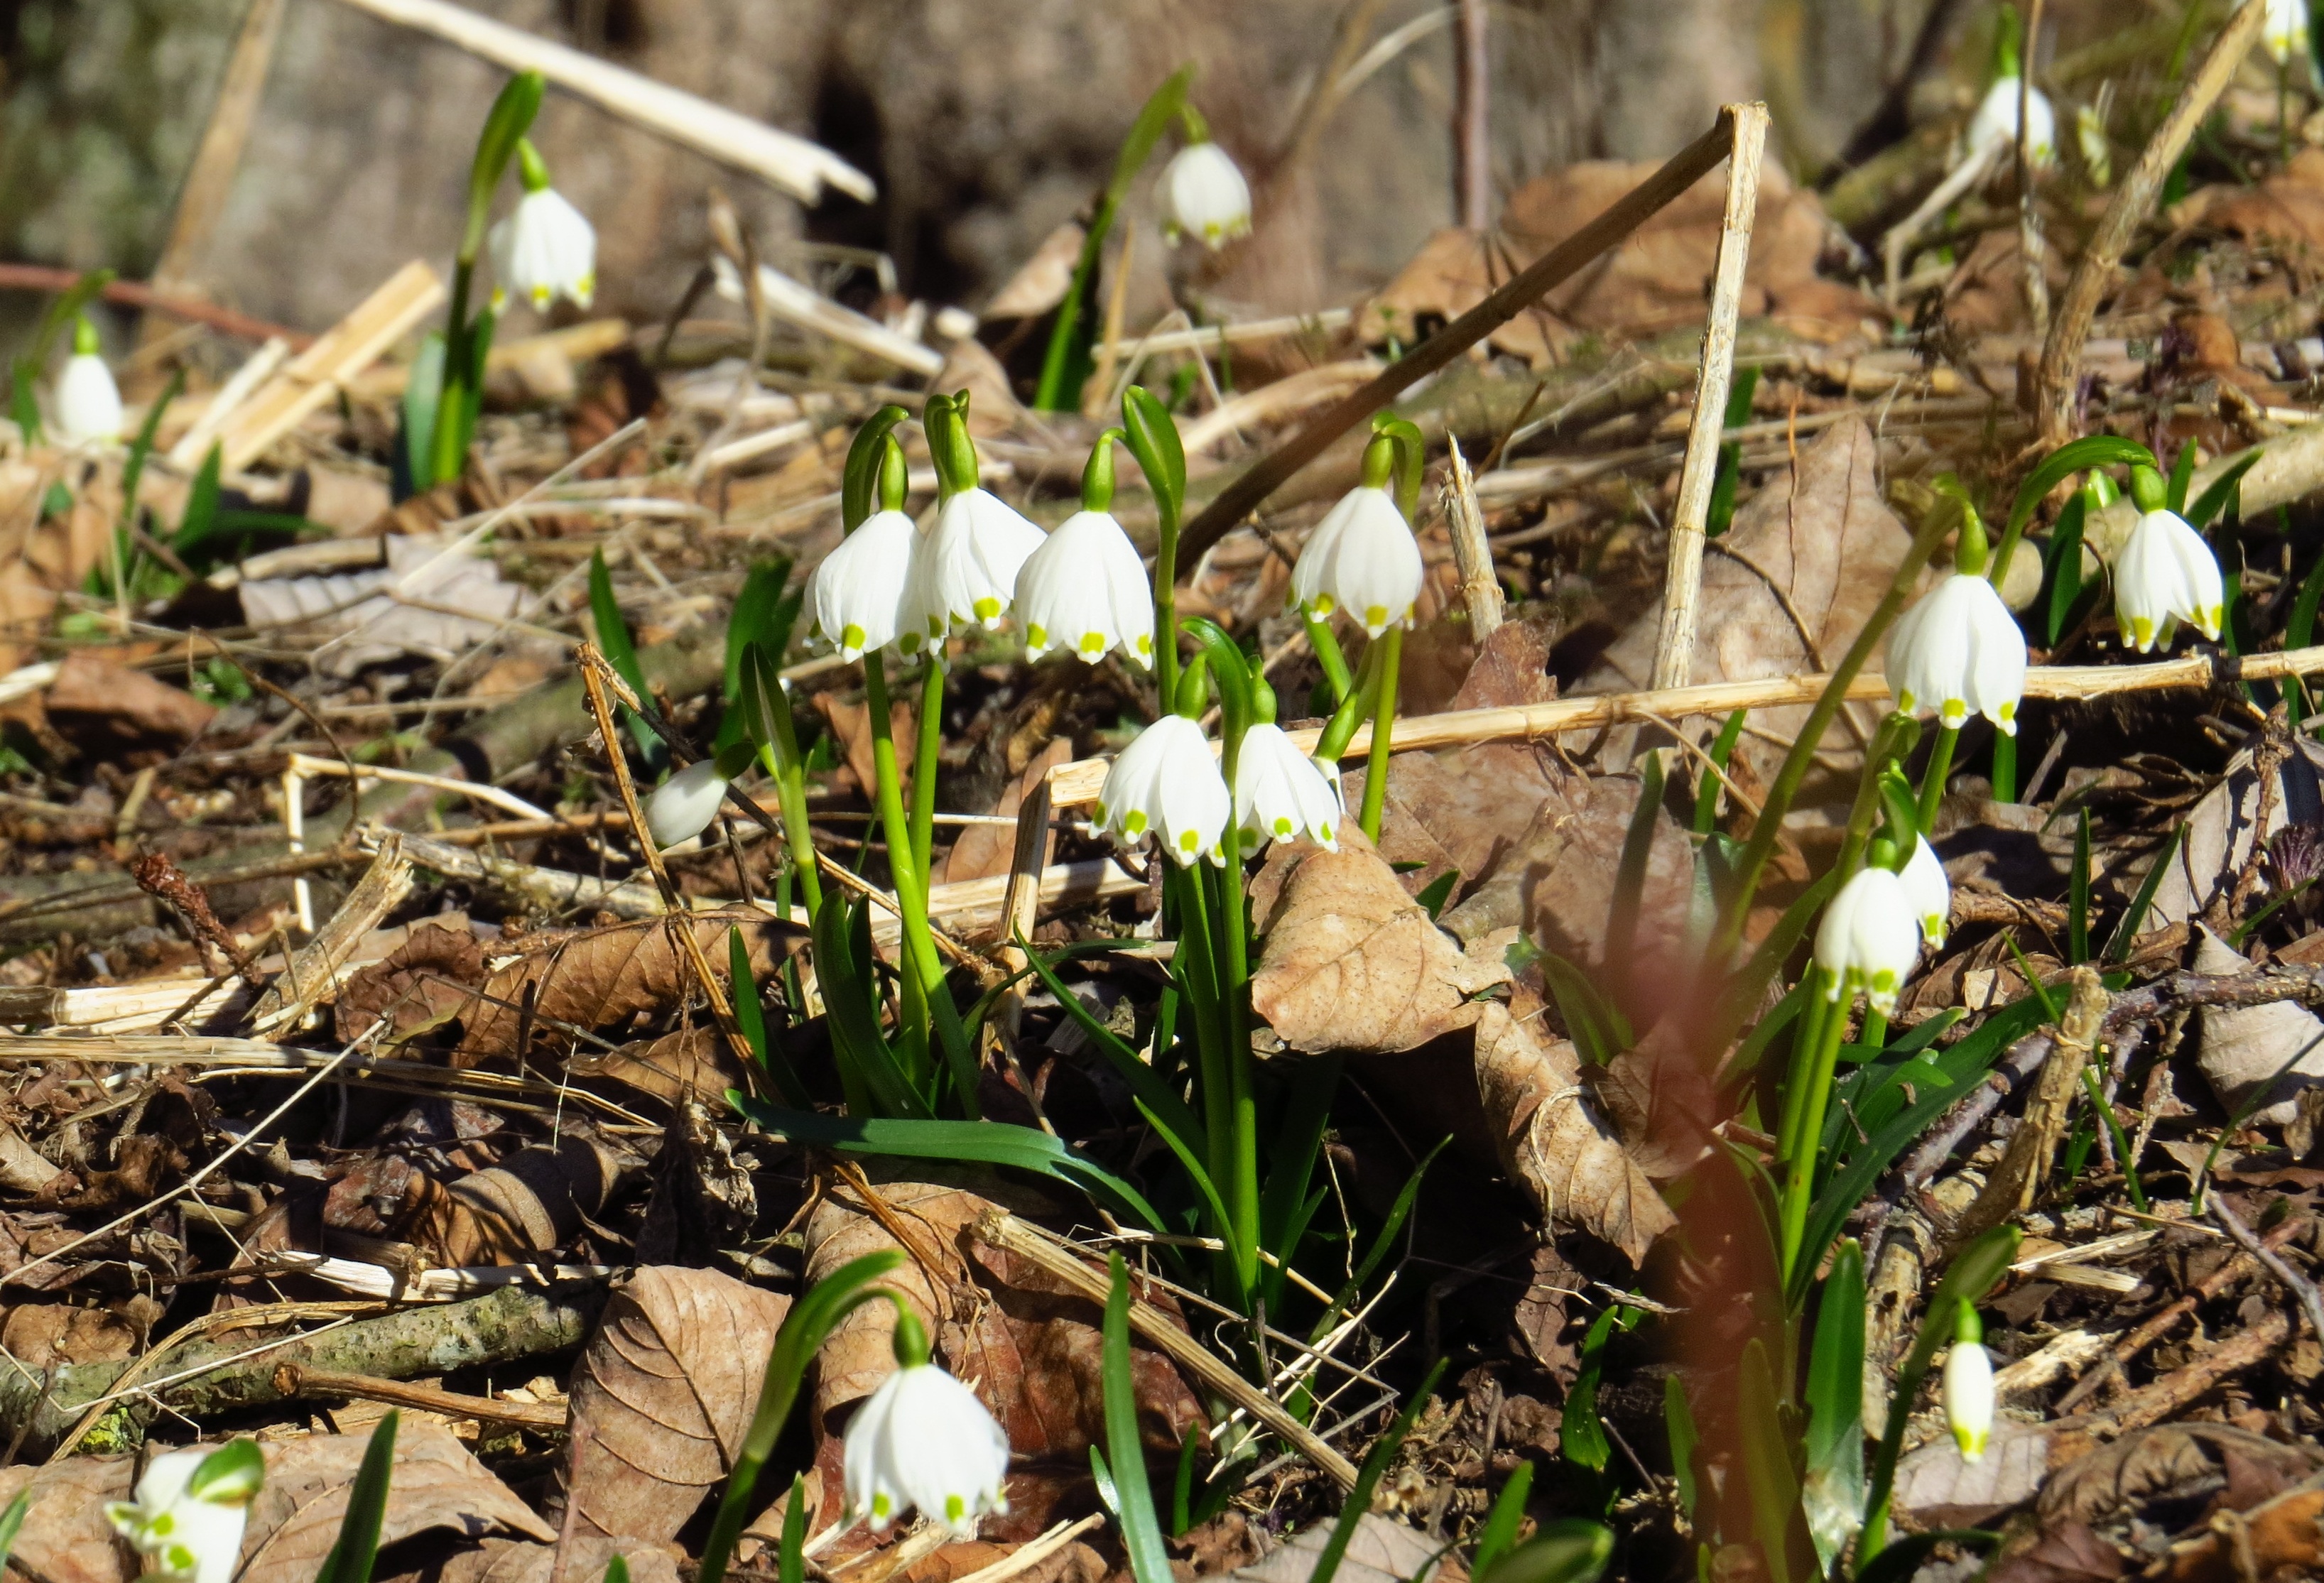
forest, plant, leaf, flower, spring, produce, botany, flora, snowflake, wildflower, flowers, leaves, snowdrop, woodland, galanthus, flowering plant, land plant